Ahtahkakoop

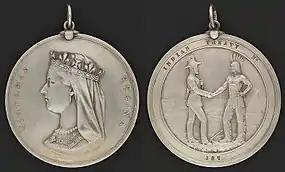
Engraved treaty medal presented to all chiefs that signed Treaty 6

On August 15, 1876, Ahtahkakoop, along with various other chiefs and officials met at Fort Carlton. On August 18, negotiations began and by August 23 Treaty Six had been signed first by Mistawasis, followed by Ahtahkakoop and 11 other chiefs, overseen by Lieutenant-Governor Alexander Morris. Representing the "Wāskahikaniwiyiniwak (House Cree)," Ahtahkakoop and his four headmen: Sah-Sah-Koo-Moos (Adherer), Benjamin (Thigh), Mee-Now-Ah-Chahk-Way (Good Spirit), and Kee-Sik-Ow-Asis (Sky Child) signed in agreement with the presented treaty terms. Each chief was presented with a medal and flag, and as head chiefs Ahtahkakoop and Mistawasis were presented with the chief's government uniform which included a gold-trimmed scarlet coat, a felt top hat, pants, a shirt, and a handkerchief. They were told that by accepting this uniform they became representatives on the kingdom and the Queen.